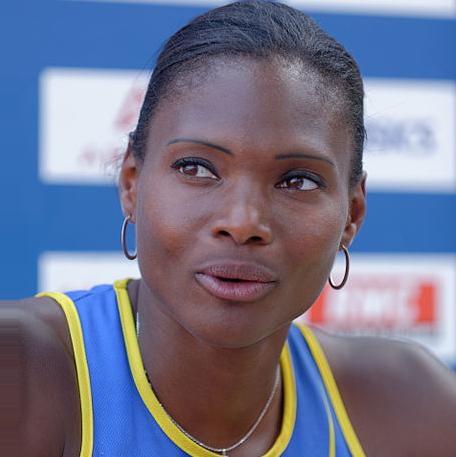
Age: 33